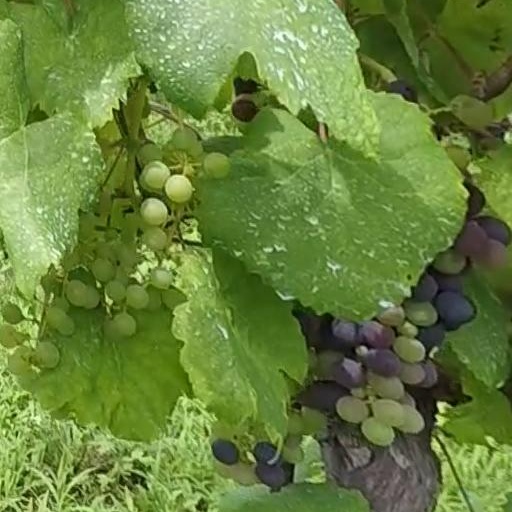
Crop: grape